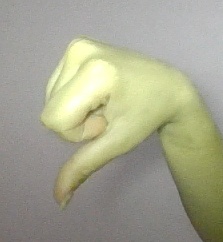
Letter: waw